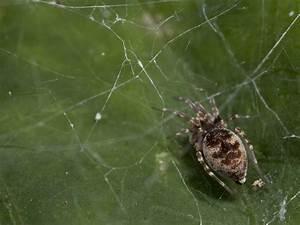
spider